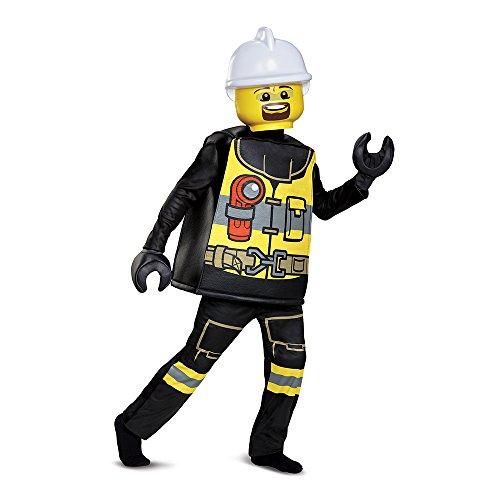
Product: Disguise Lego Firefighter Deluxe Costume, Black/Yellow, Small (4-6)
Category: Clothing, Shoes & Jewelry | Costumes & Accessories | Kids & Baby | Boys | Costumes
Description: Great Condition.
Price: $40.55
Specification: ProductDimensions:14x5x45inches|ItemWeight:1pounds|ShippingWeight:1.28pounds(Viewshippingratesandpolicies)|DomesticShipping:ItemcanbeshippedwithinU.S.|InternationalShipping:ThisitemcanbeshippedtoselectcountriesoutsideoftheU.S.LearnMore|ASIN:B01MTEZUSS|Itemmodelnumber:18231L|Manufacturerrecommendedage:4-6years